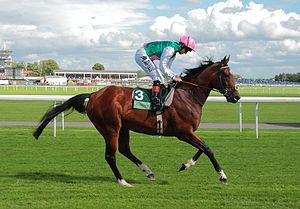
Frankel, est un cheval de course pur-sang anglais, né en 2008 de l'union de Galileo et Kind, par Danehill. Il appartient à son éleveur, Khalid Abdullah, étant entraîné en Angleterre par Henry Cecil et monté par Tom Queally. Invaincu tout au long de sa carrière après avoir disputé 14 courses, vainqueur de dix groupe 1 dont neuf consécutivement, il est considéré comme l'un des deux meilleurs chevaux de l'histoire avec Sea Bird, même s'il s'est principalement cantonné au mile qui n'est pas la distance reine du turf européen et n'a jamais quitté ses terres anglaises.